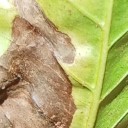
Label: Phoma